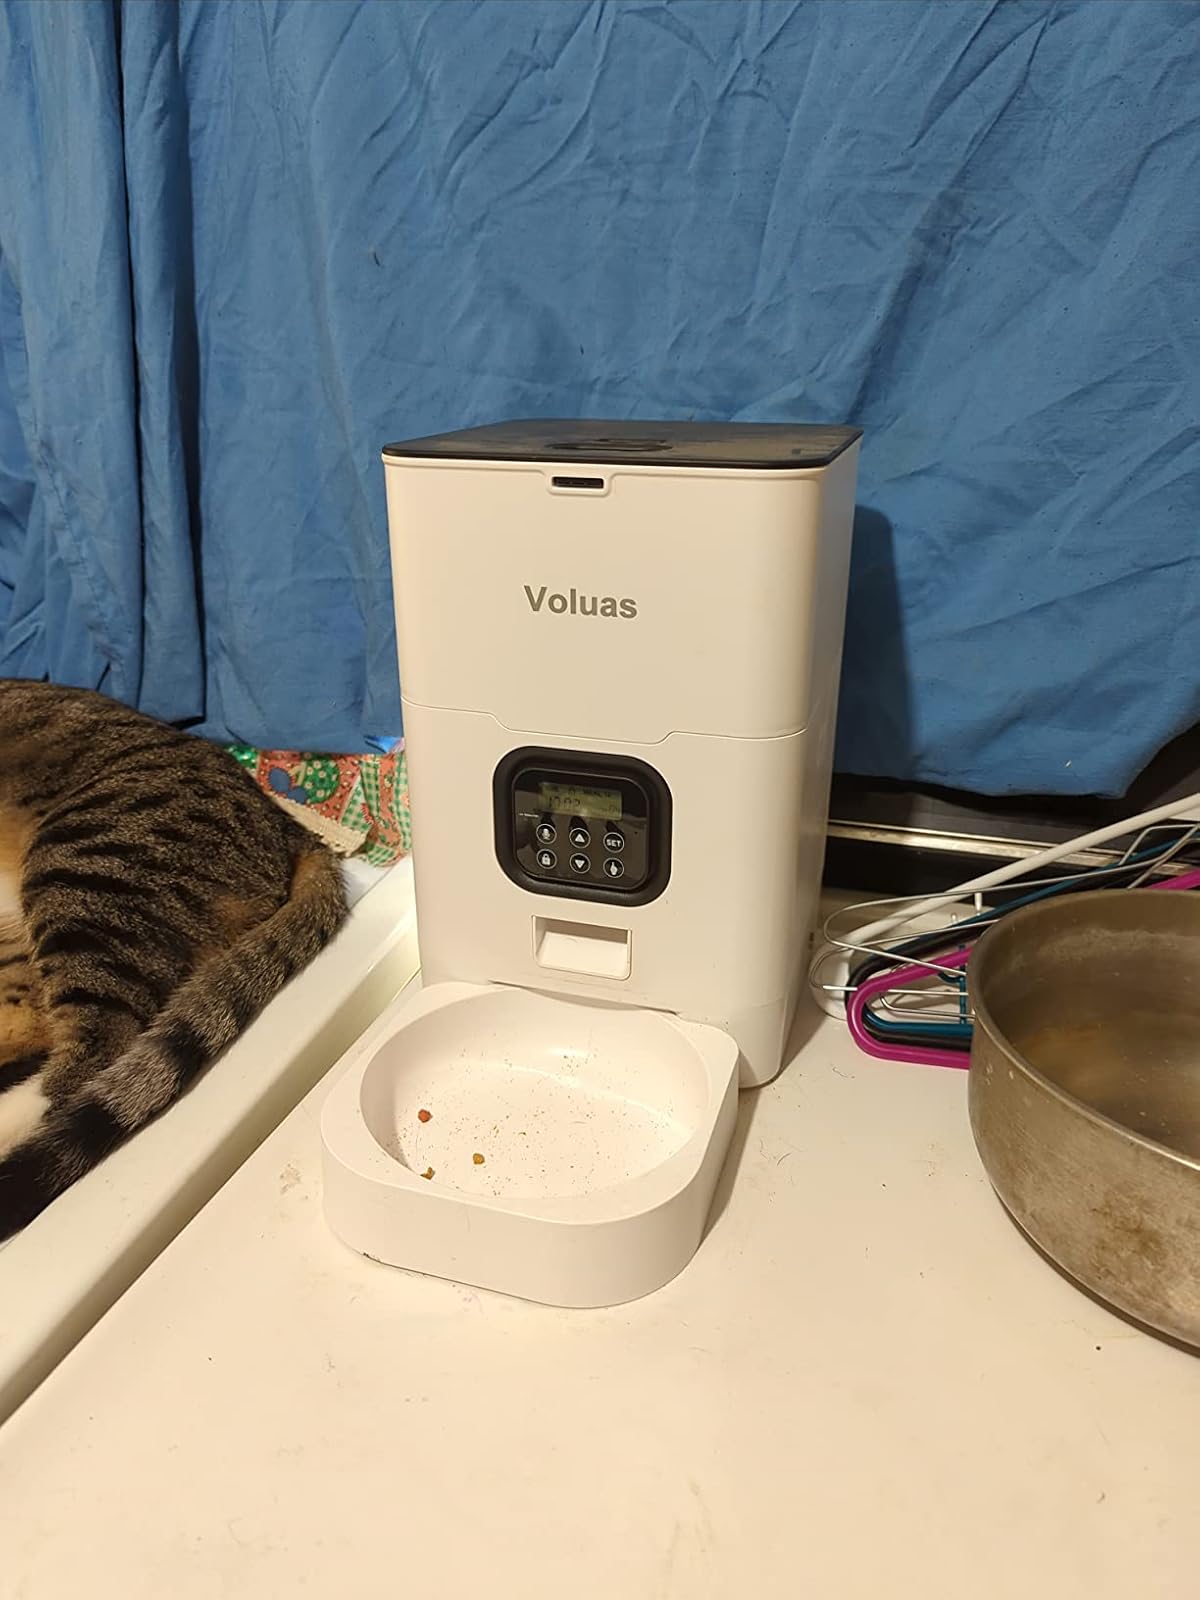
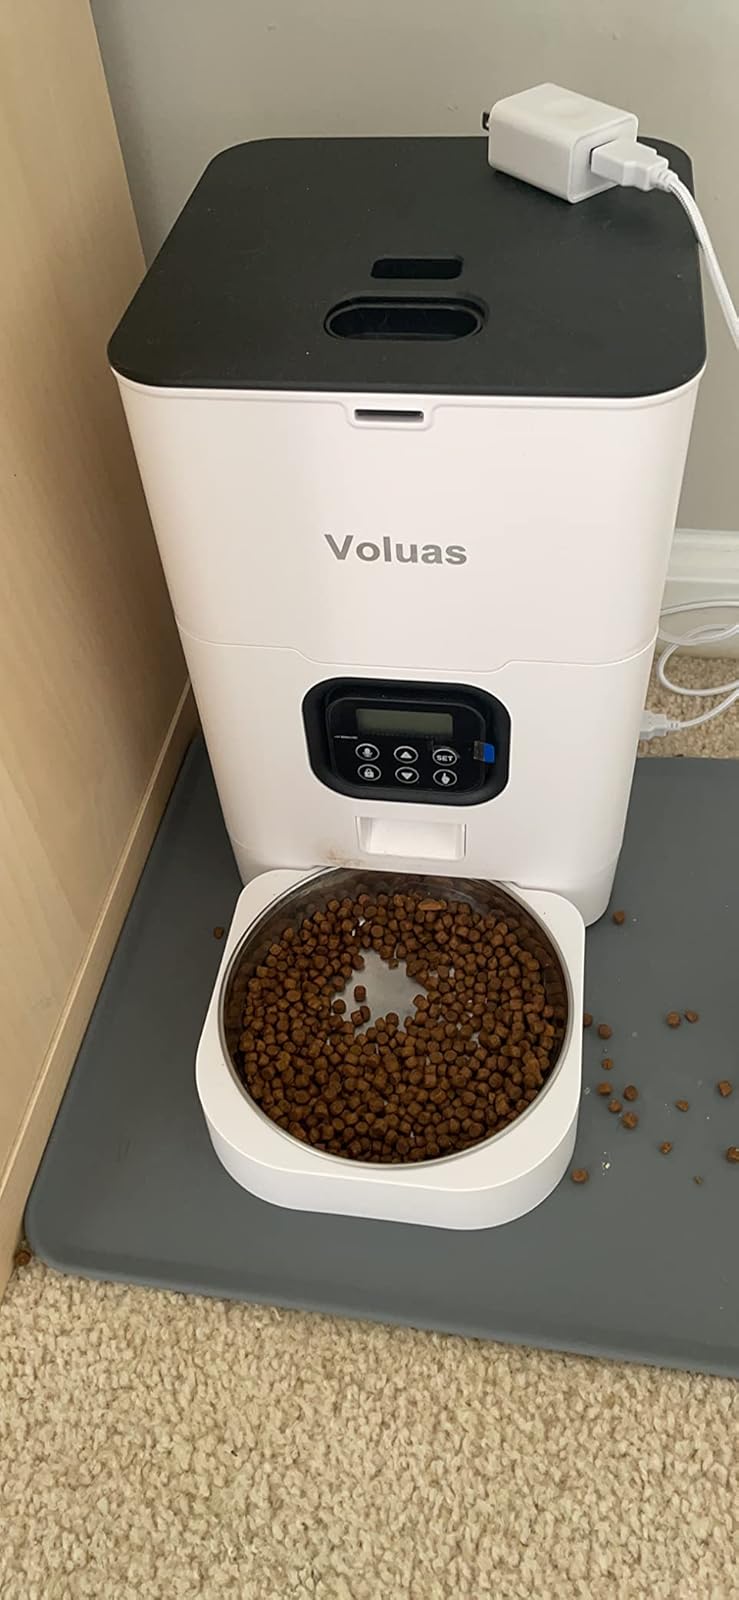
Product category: items_feeder
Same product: yes